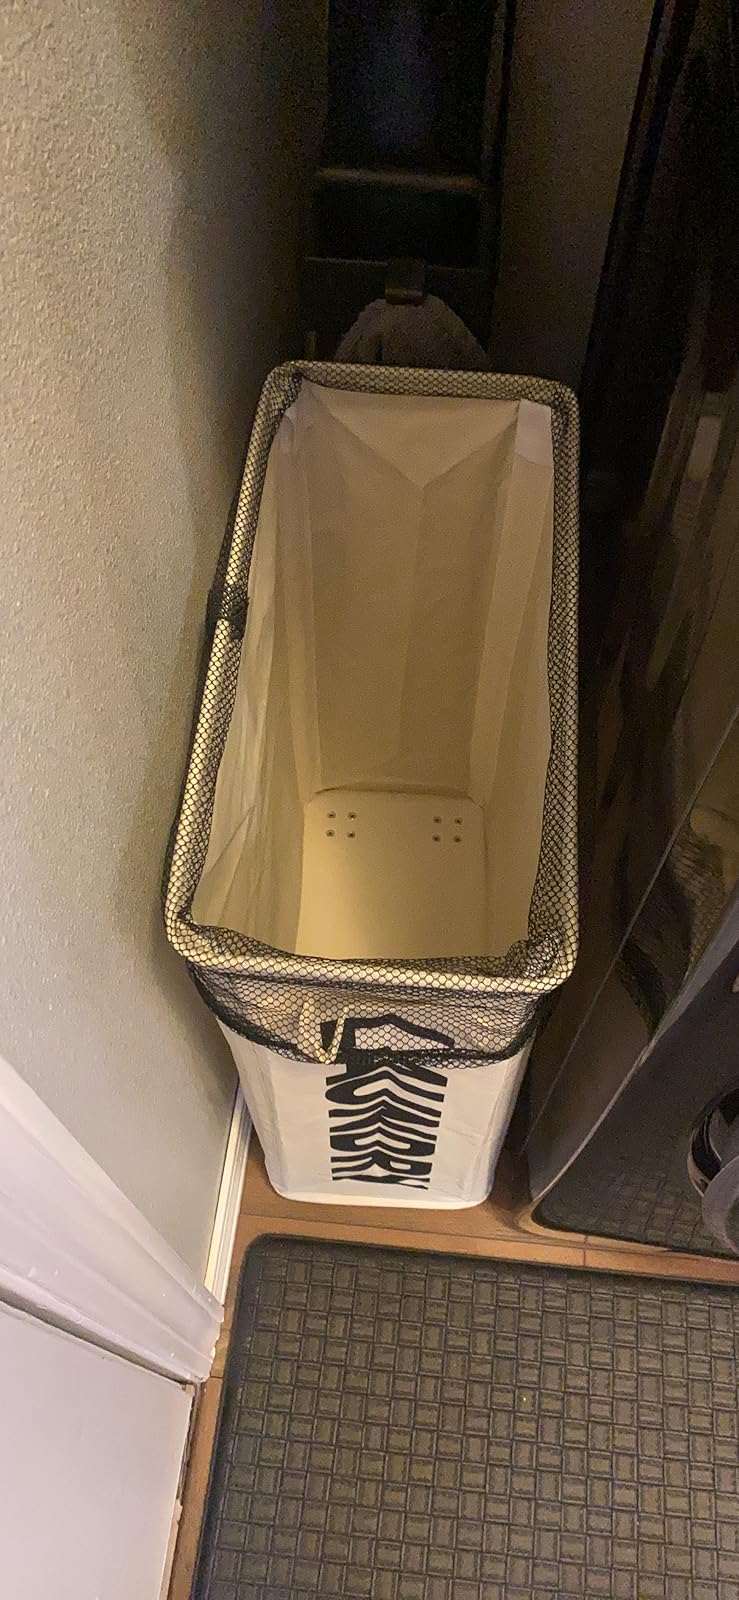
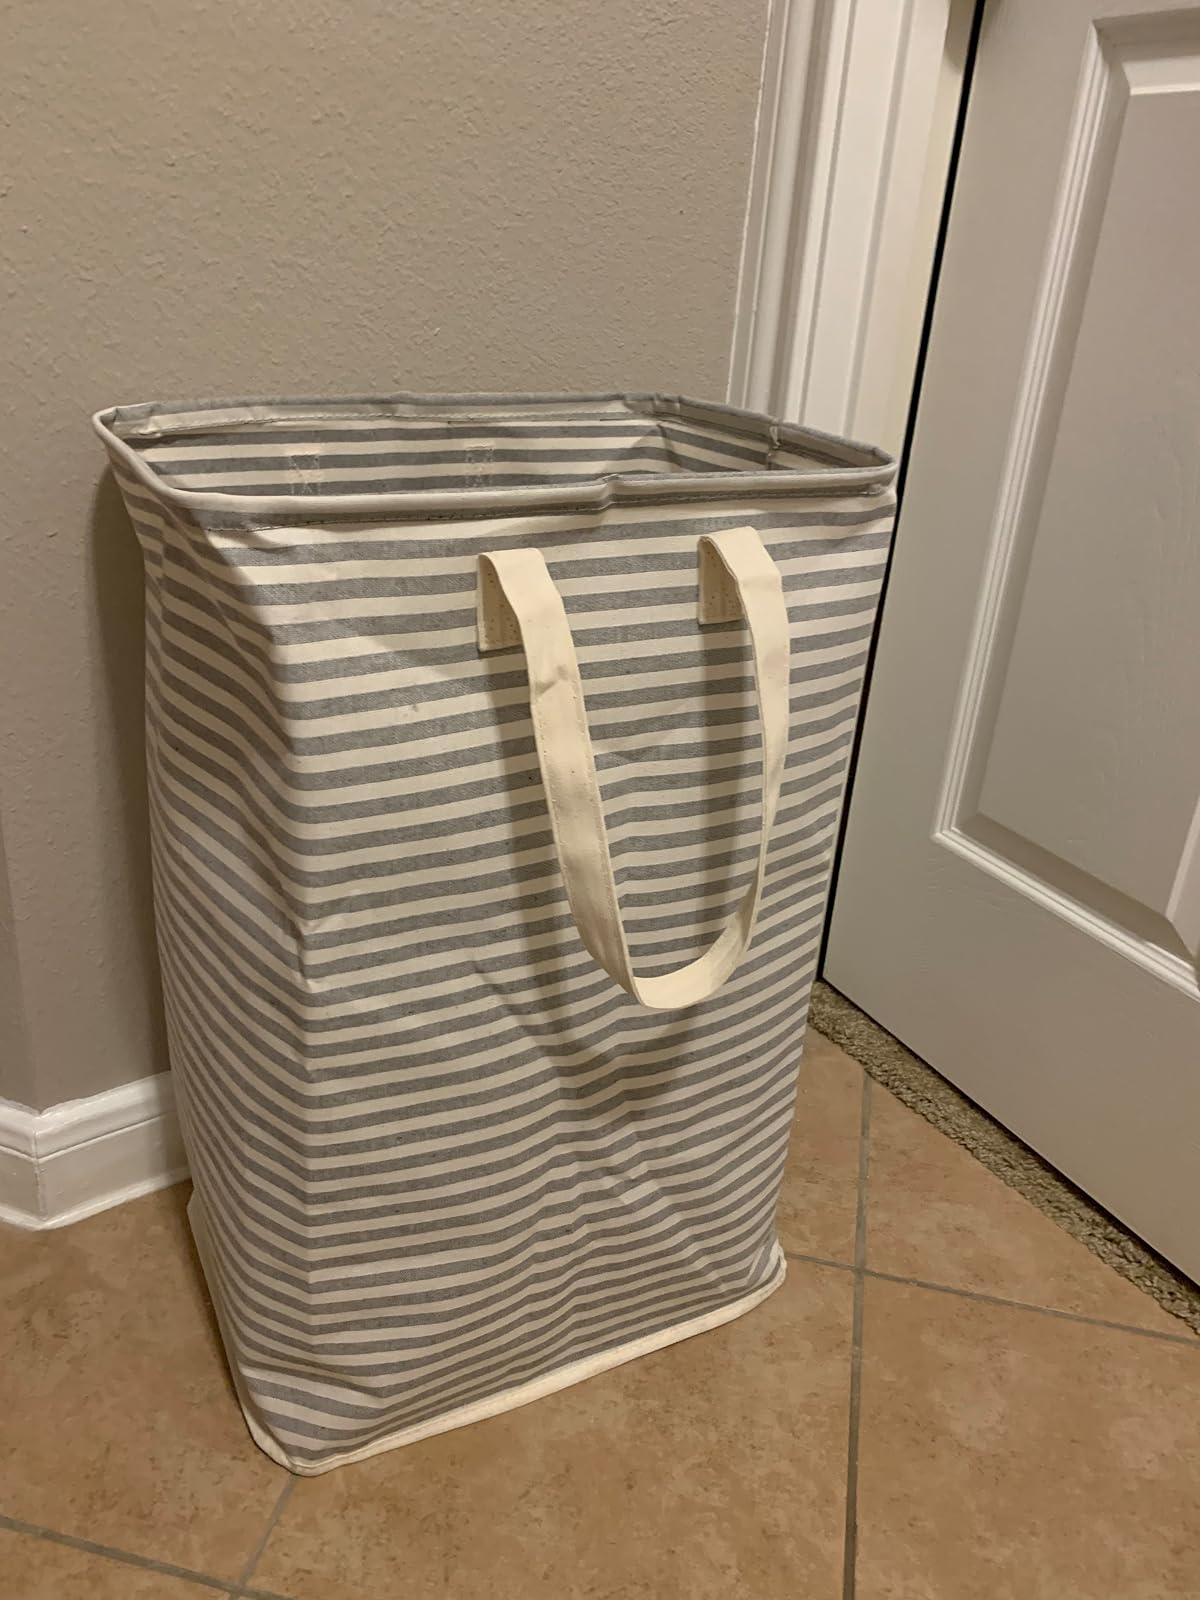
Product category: items_hamper
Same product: no